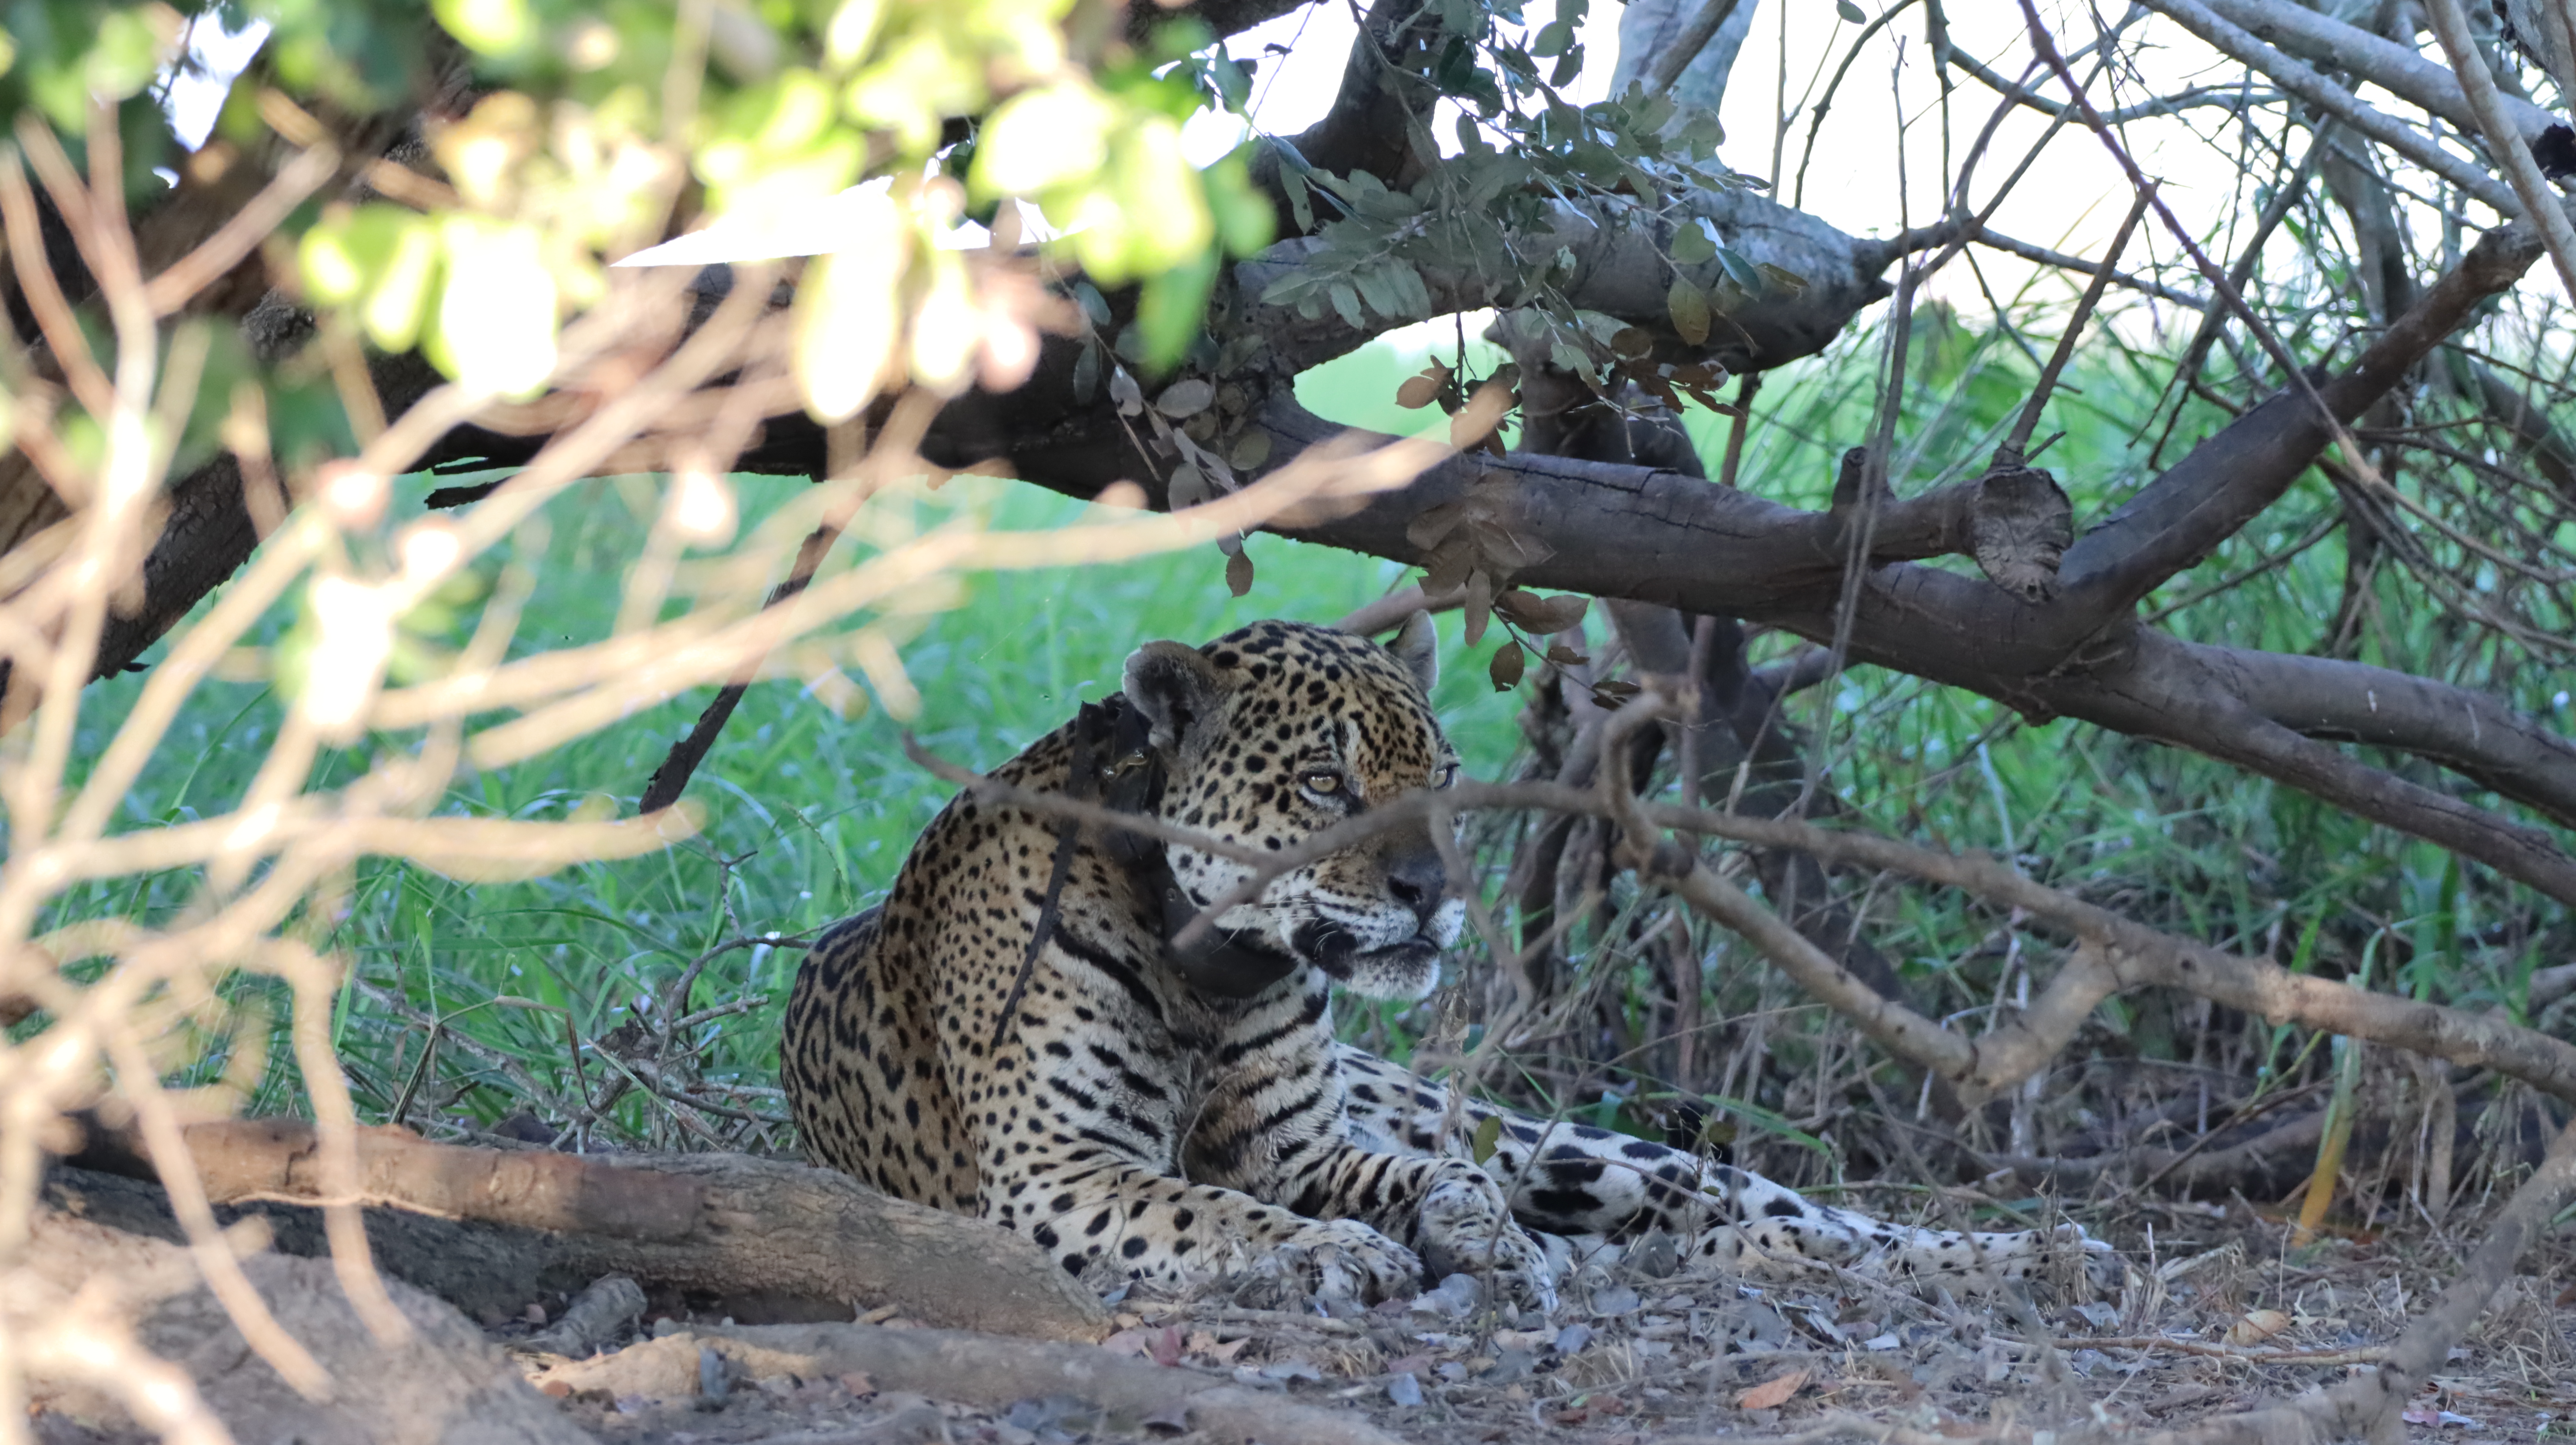
Jaguar: Ousado